Marsica

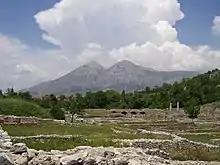
Alba Fucens

The region takes its name from the ancient Osco-Umbrian population of the Marsi. The capital of the Marsi was originally Marruvium. Other important centers were Antinum, Lucus Angitiae and, in Aequi's territory, on the border with the Marsi, Alba Fucens and Carsioli. Alba Fucens, after the Roman conquest, became a Latin colony. The region was one of the main scenarios of the social war, which is also called "bellum Marsicum". With the territorial reorganization of Italy operated with the birth of the Empire, the Marsi were included within the Samnium.